Italian wine

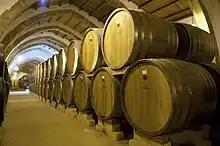
Wine barrels in Sicily

Vines have been cultivated from the wild "Vitis vinifera" grape for millennia in Italy. It was previously believed that viticulture had been introduced into Sicily and southern Italy by the Mycenaeans, as winemaking traditions are known to have already been established in Italy by the time the Phoenician and Greek colonists arrived on Italy's shores around 1000–800 BC. However, archeological discoveries on Monte Kronio in 2017 revealed that viticulture in Sicily flourished at least as far back as 4000 BC — some 3,000 years earlier than previously thought. Also on the peninsula, traces of Bronze Age and even Neolithic grapevine management and small-scale winemaking might suggest earlier origins than previously thought.